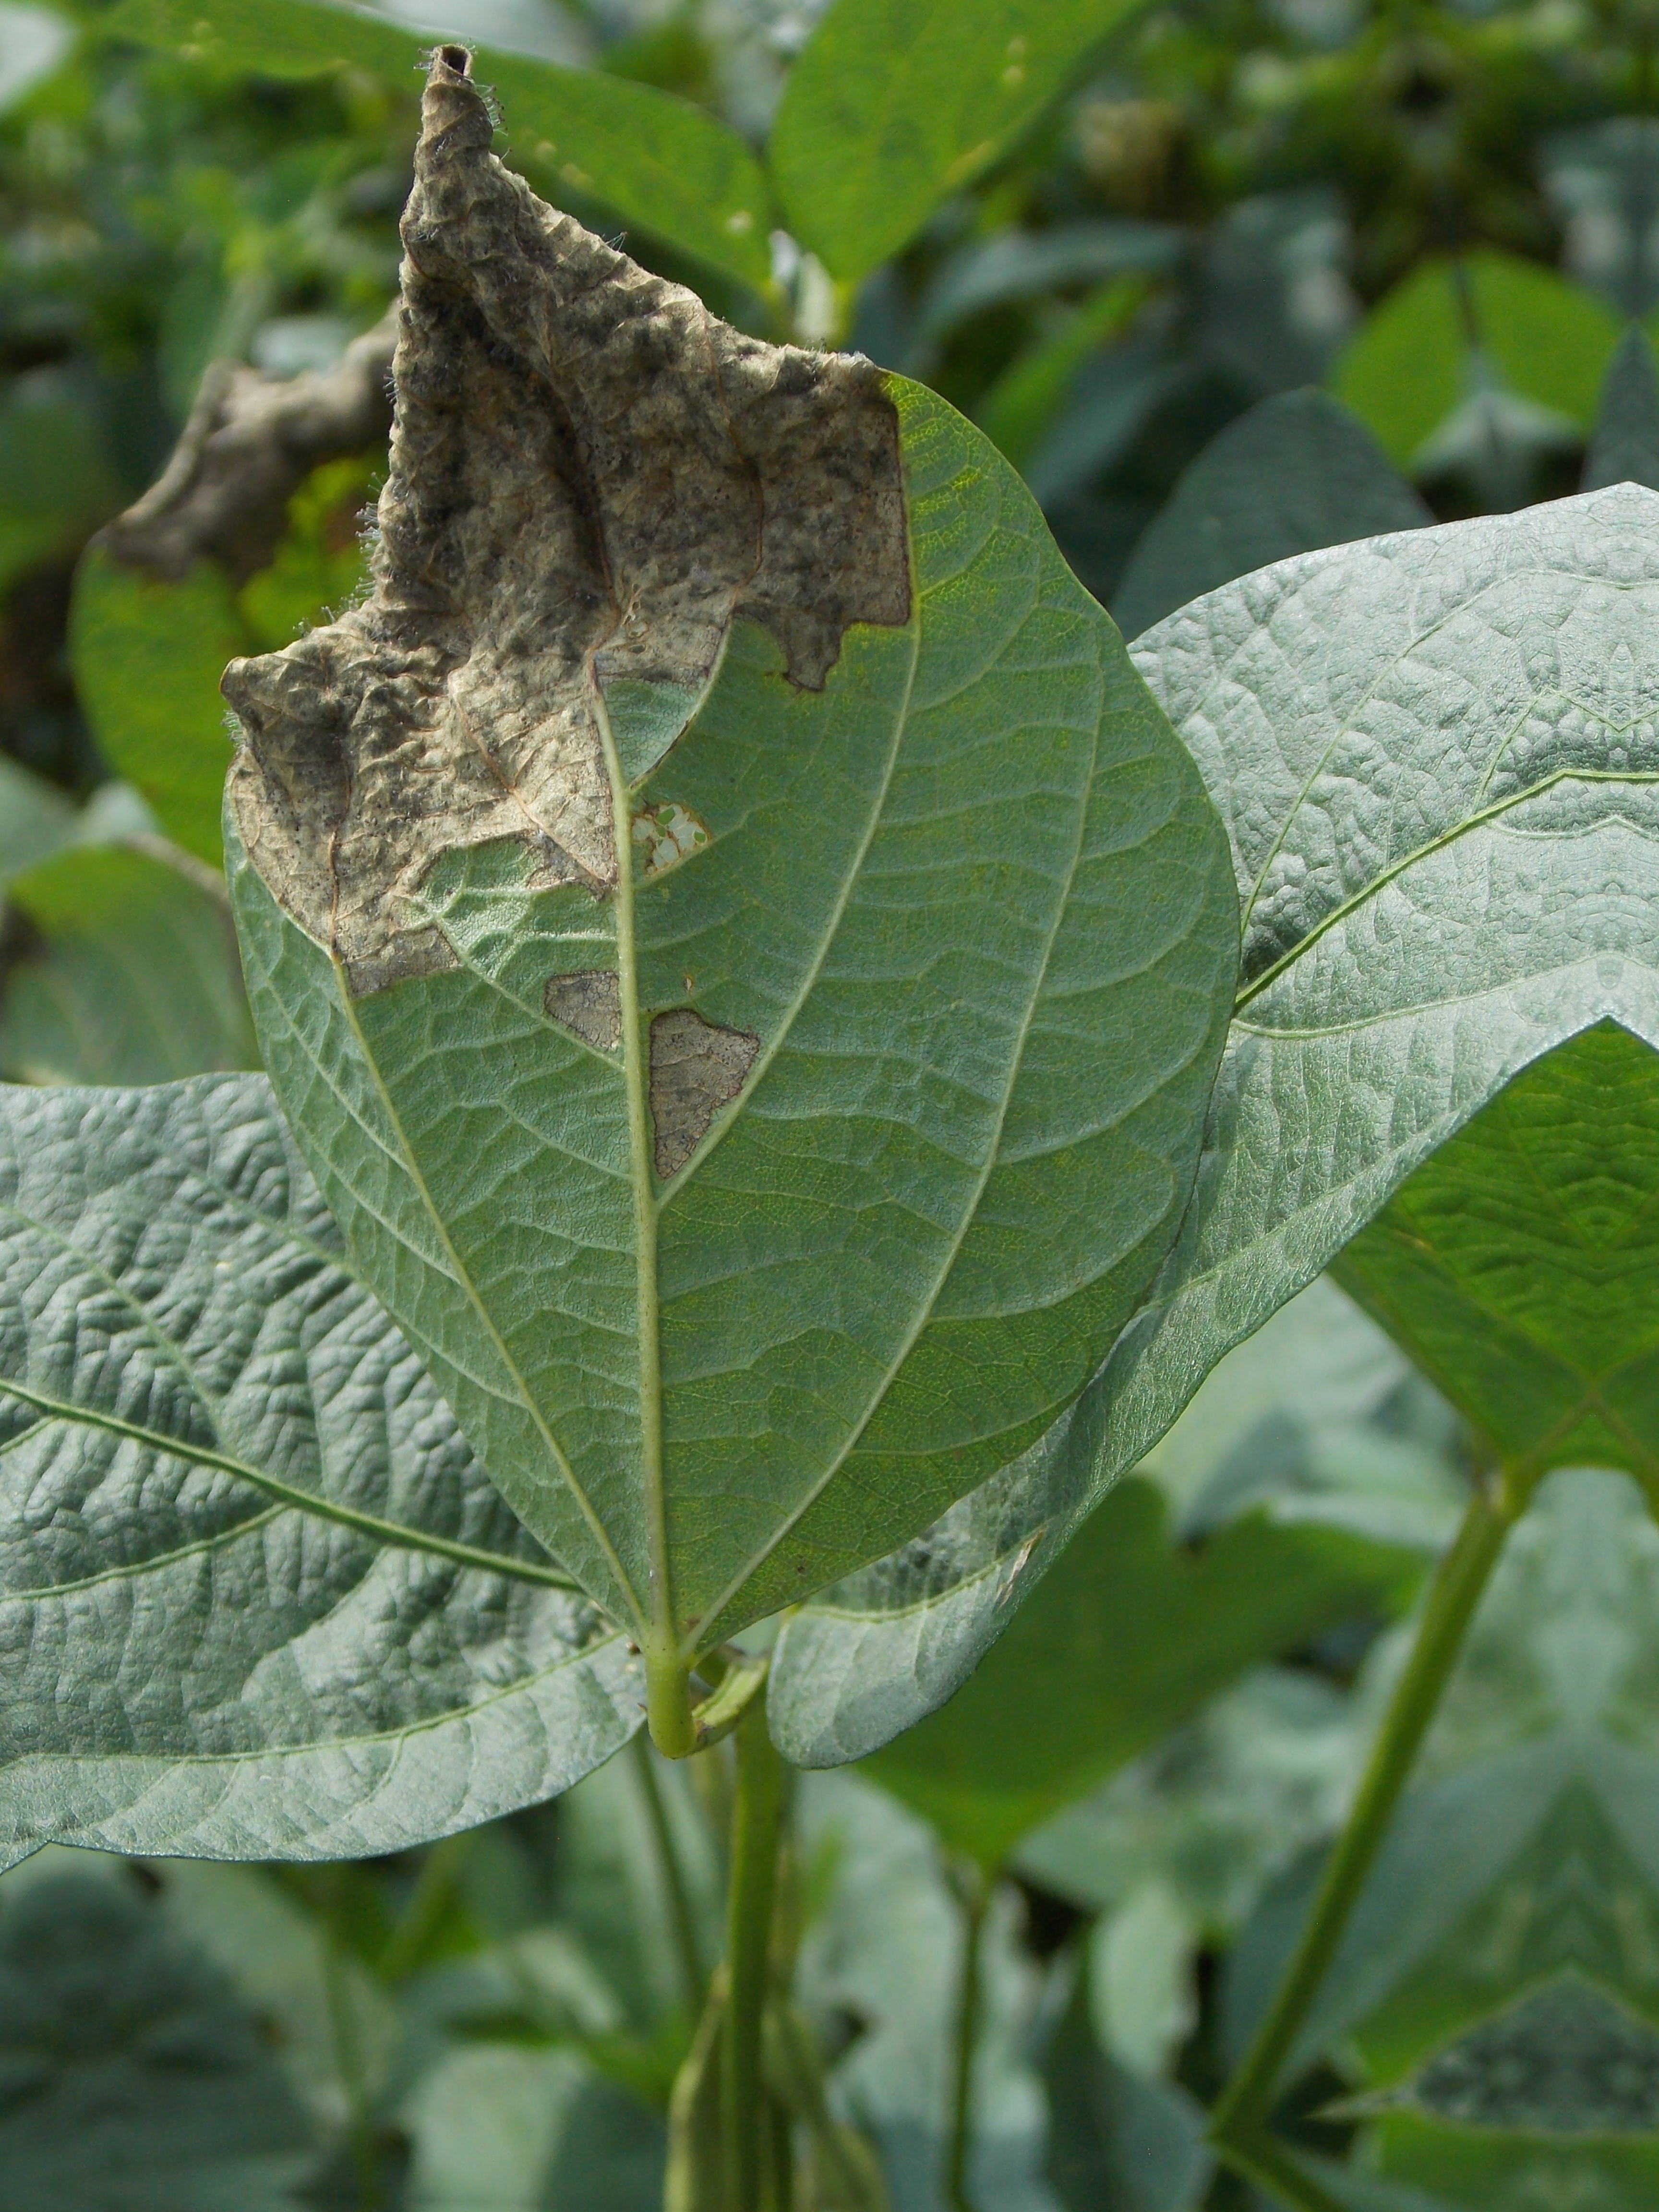
Label: Disease